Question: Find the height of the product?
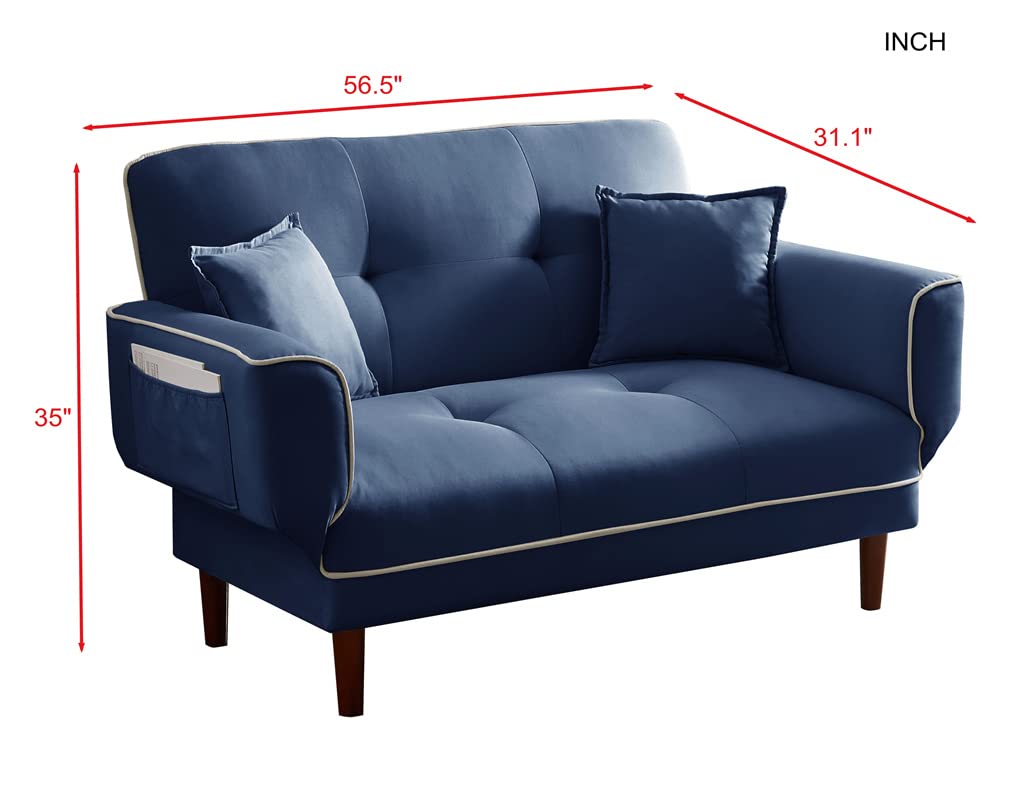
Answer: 35.0 inch